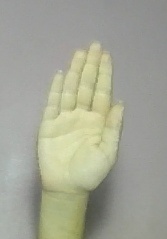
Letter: seen